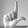
ASL letter: L